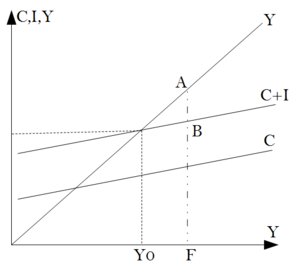
l'écart déflationniste
La déflation est un gain de pouvoir d'achat de la monnaie qui se traduit par une baisse durable du niveau général des prix. Ce phénomène ne doit pas être confondu avec la désinflation qui est un ralentissement de l'inflation, soit une diminution du taux d'inflation. Sans mention explicite, il ne s'agit pas de la baisse du prix d'un bien ou même des prix d'un secteur d'activité, mais du niveau moyen de l'ensemble des prix. On parle néanmoins de déflation sectorielle, pour les prix d'un secteur particulier. La déflation n'est pas une symétrie négative de l'inflation, car les processus et les conséquences qu'elle implique sont différents. Cette dernière prend trois formes : monétaire, financière, réelle. La déflation est une conséquence normale de l'évolution des structures économiques quand les marchés sont saturés ou à la suite d'innovations qui permettent des gains de productivité. D'un point de vue historique la déflation a pu être régulatrice, voire volontaire comme dans les années 1920 et 1930, avant que cette politique soit dénoncée comme dangereuse. La déflation est encore aujourd'hui considérée comme un risque à éviter par les Banques centrales.